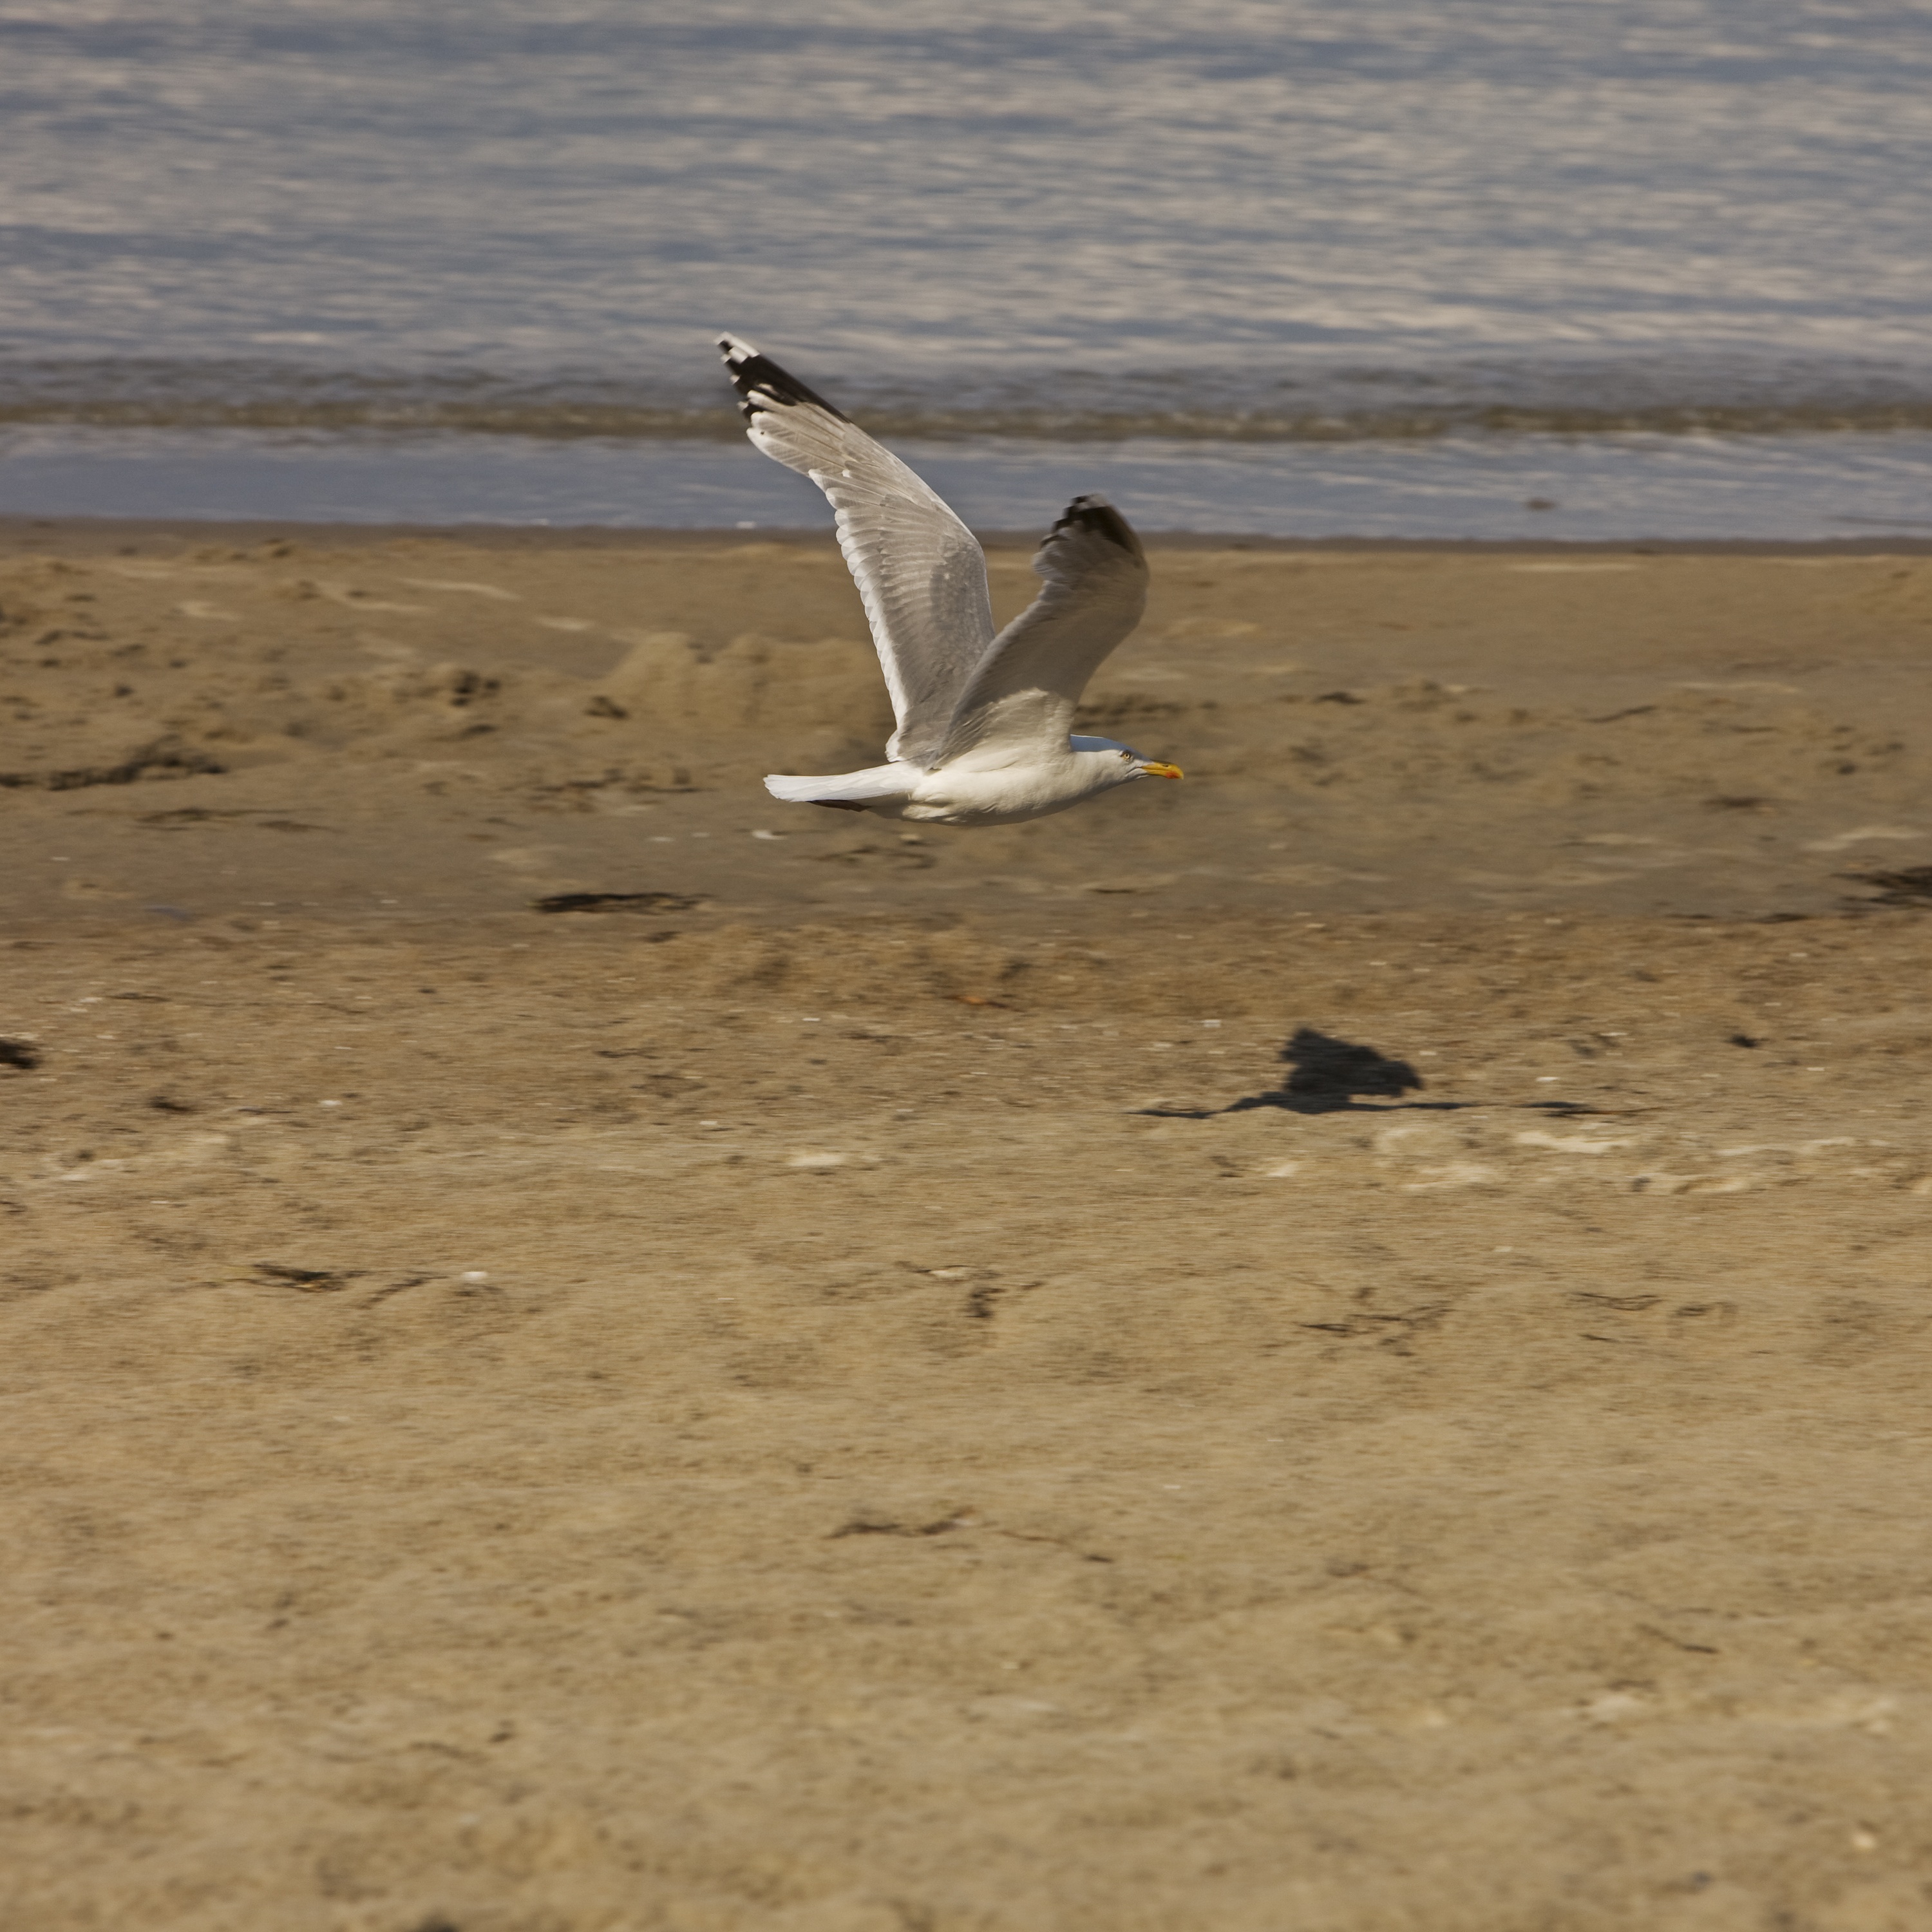
beach, sea, coast, nature, sand, bird, wing, animal, seabird, seagull, wildlife, gull, flight, holiday, fauna, plumage, vertebrate, creature, water bird, animal world, wildlife photography, north sea, sand beach, seevogel, charadriiformes